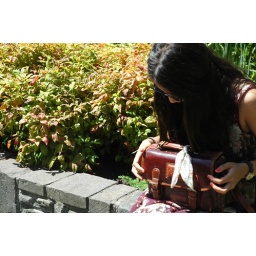
we were just mucking around and i like my dress so sam took photos of me and her bag and my dress